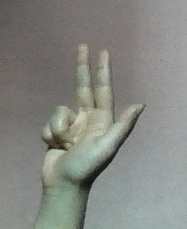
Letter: al